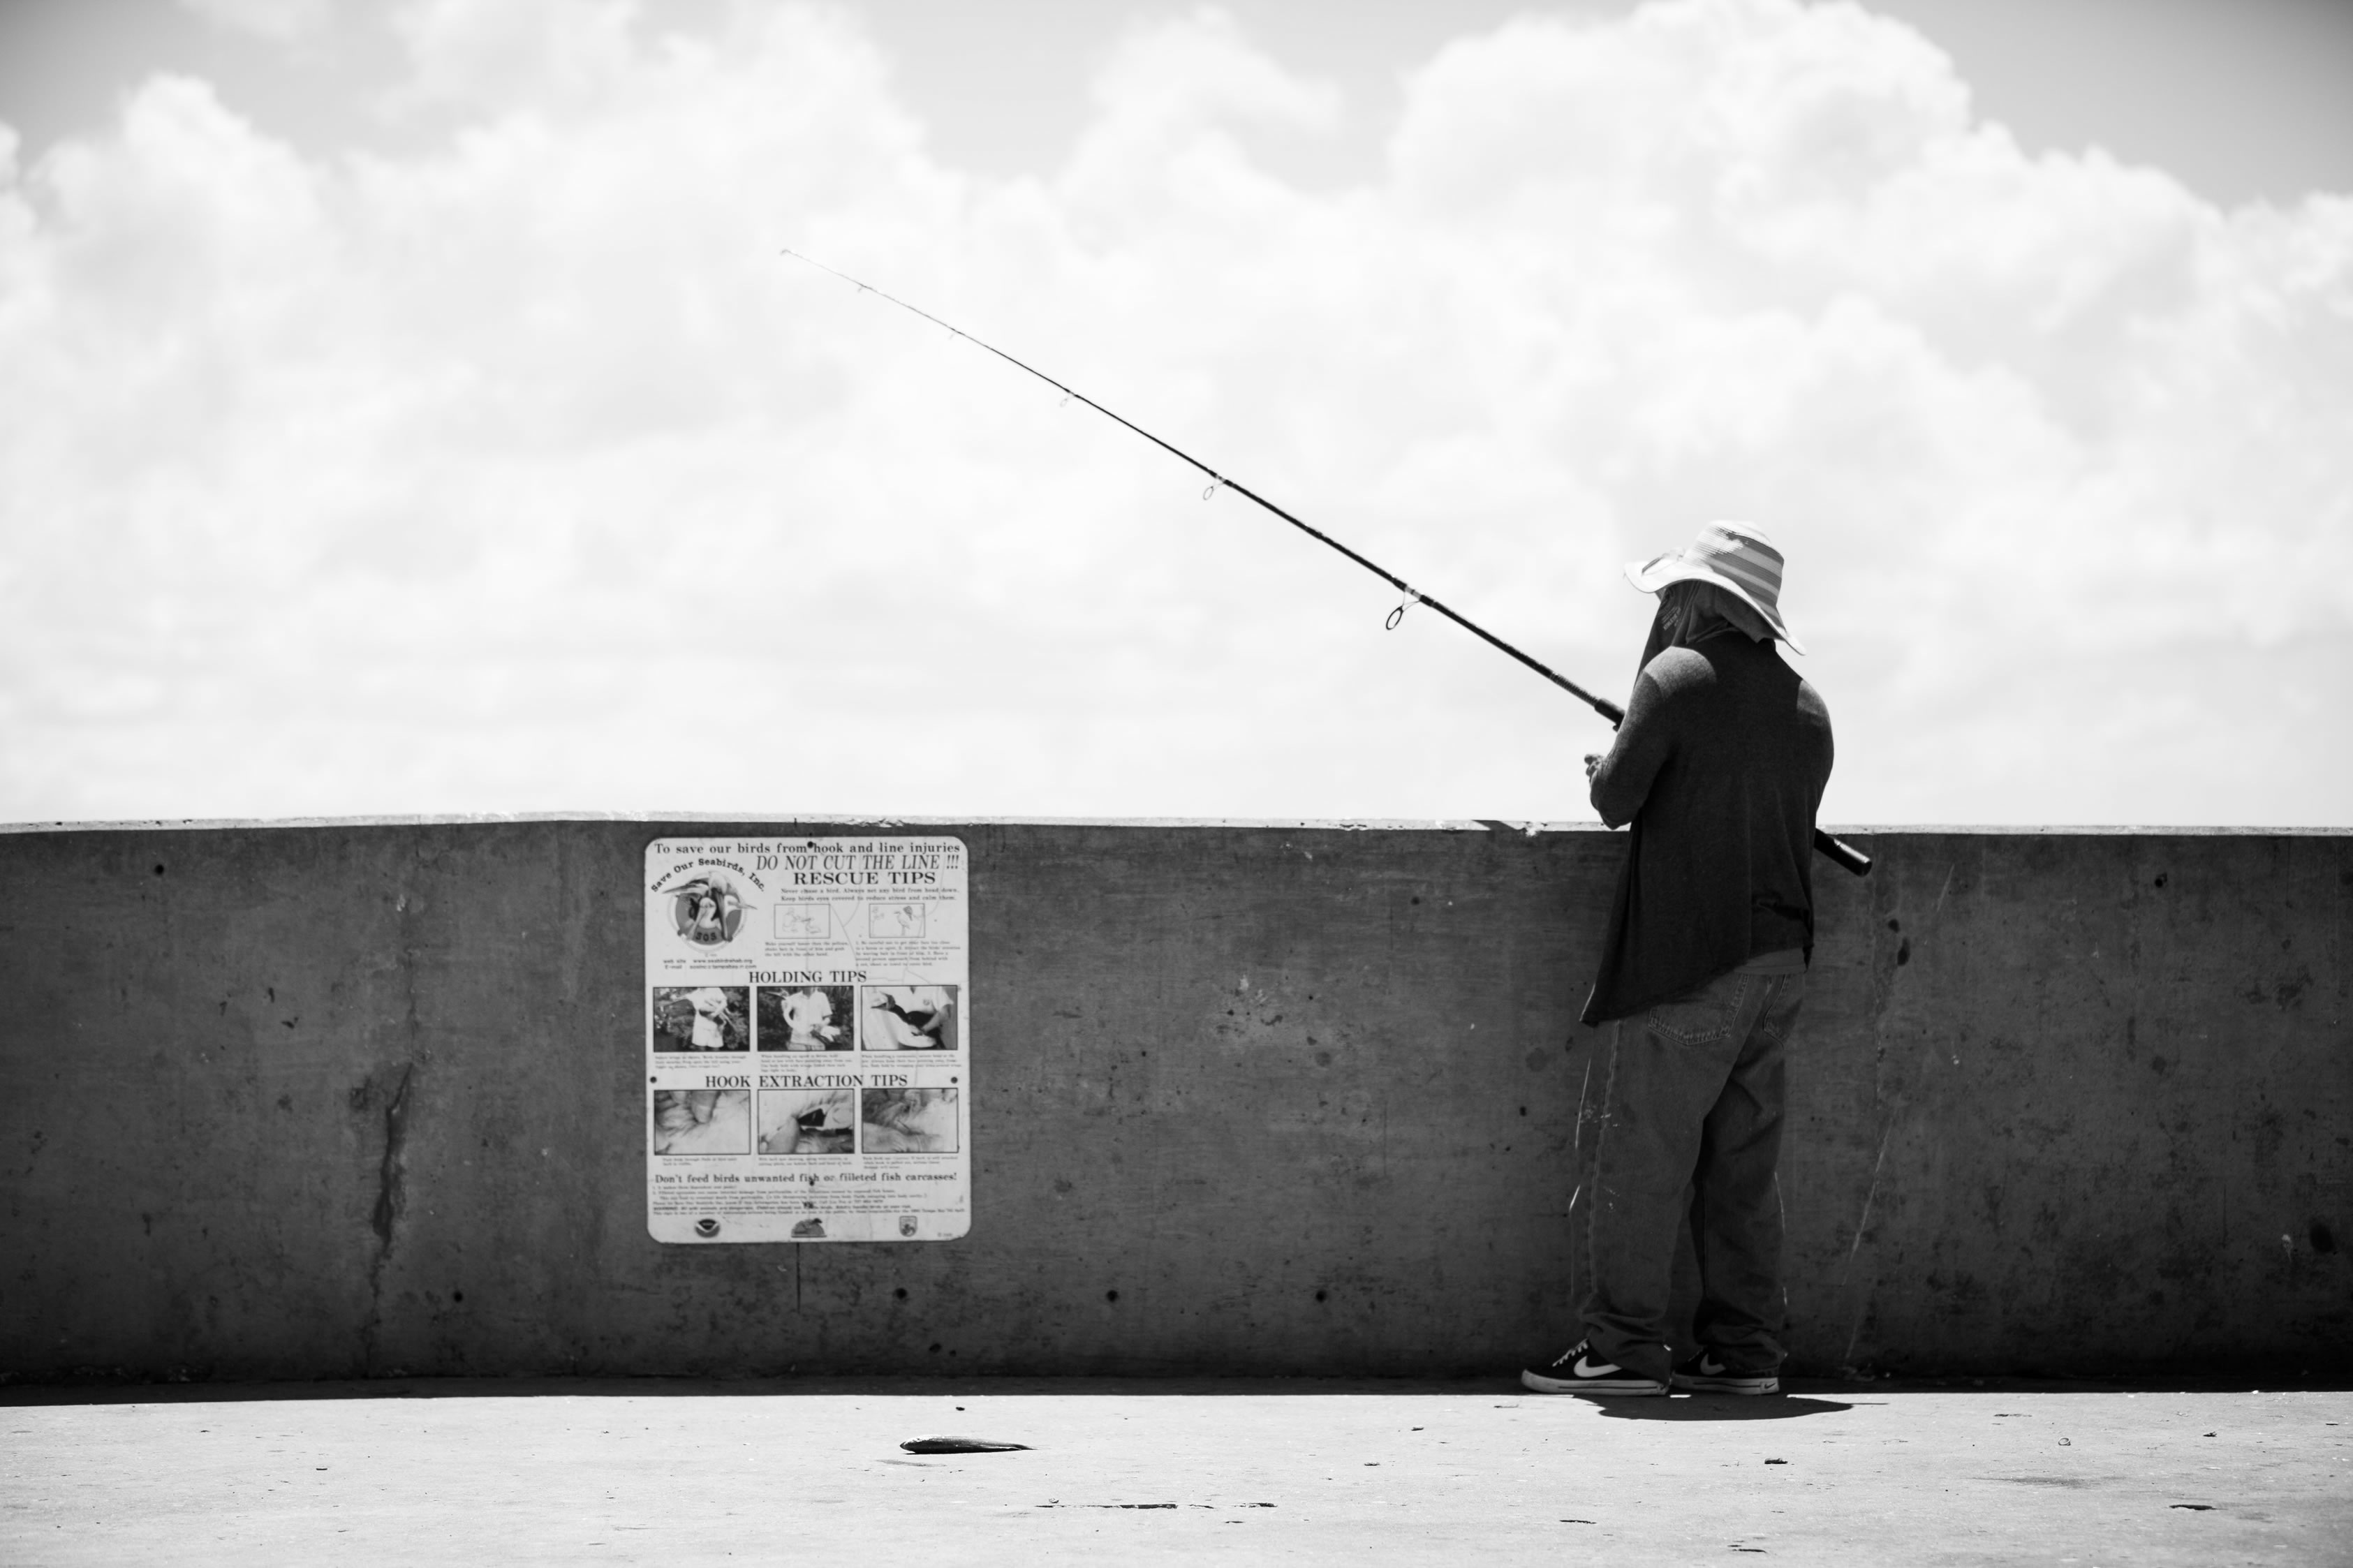
black and white, white, photography, black, monochrome, photograph, image, shape, monochrome photography